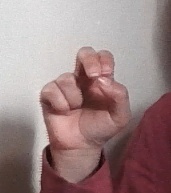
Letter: gaaf